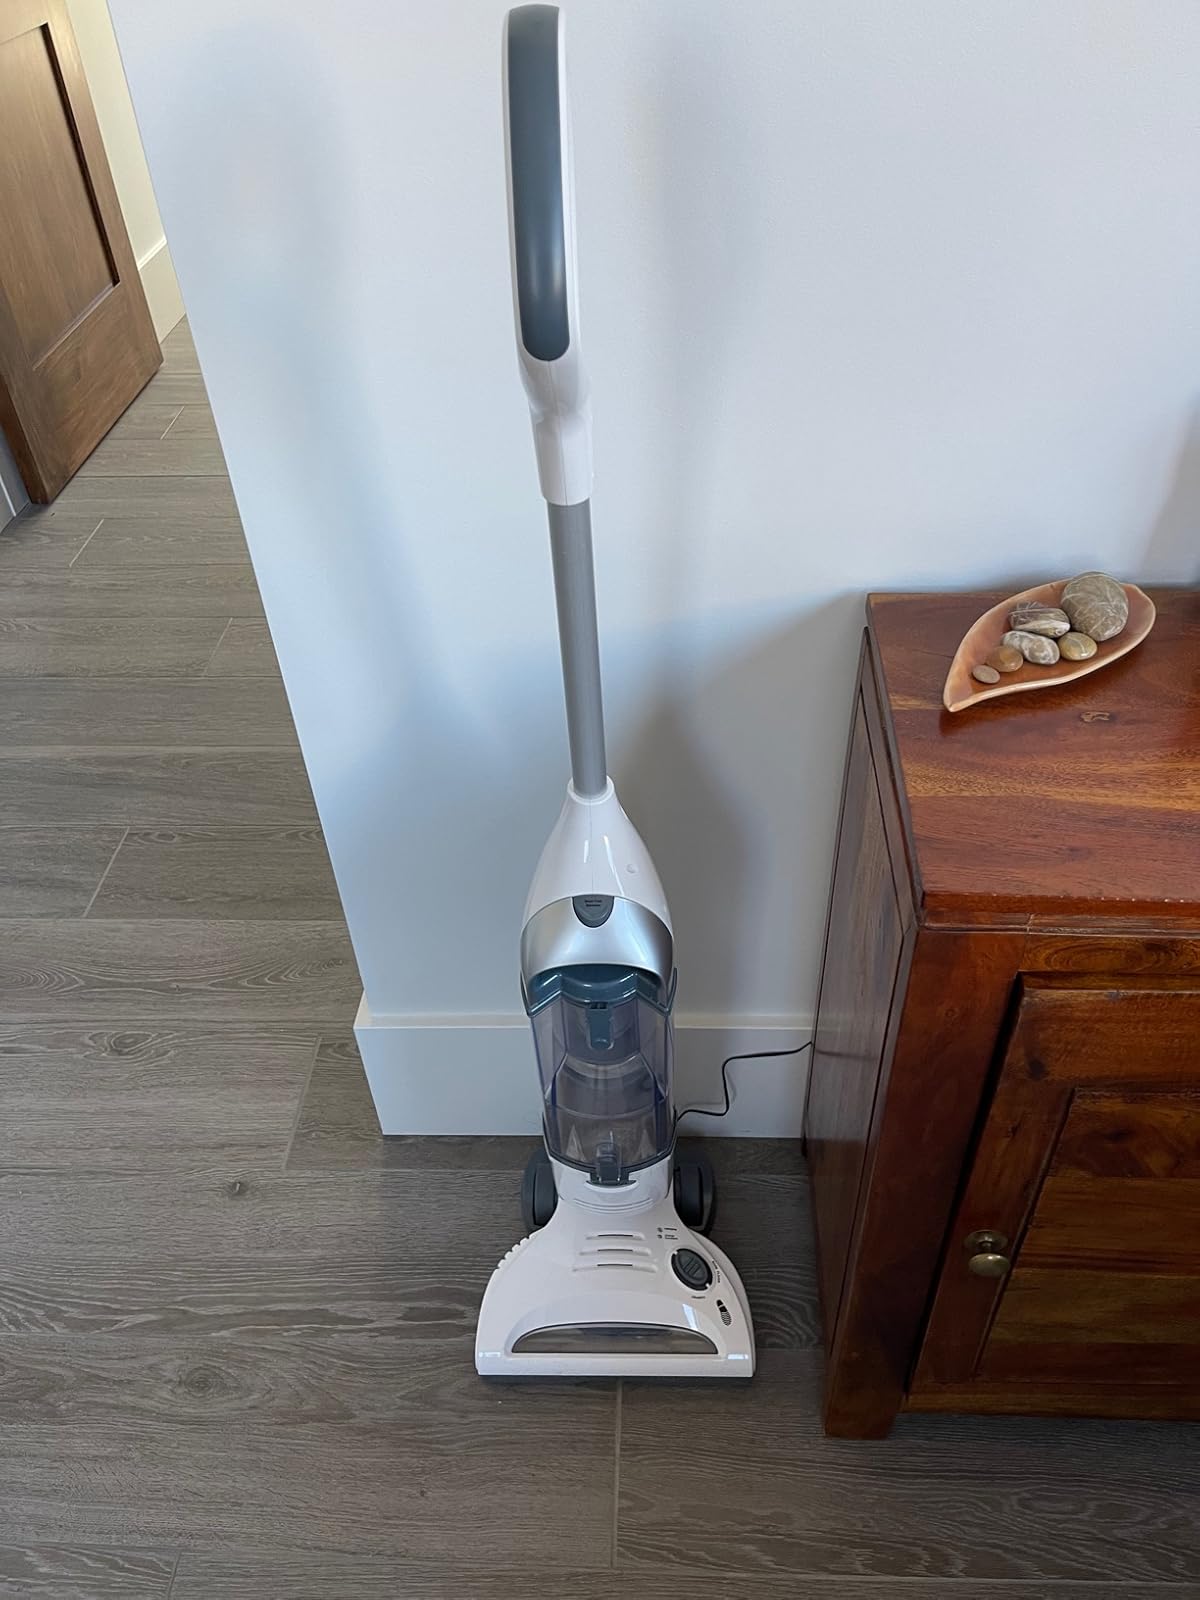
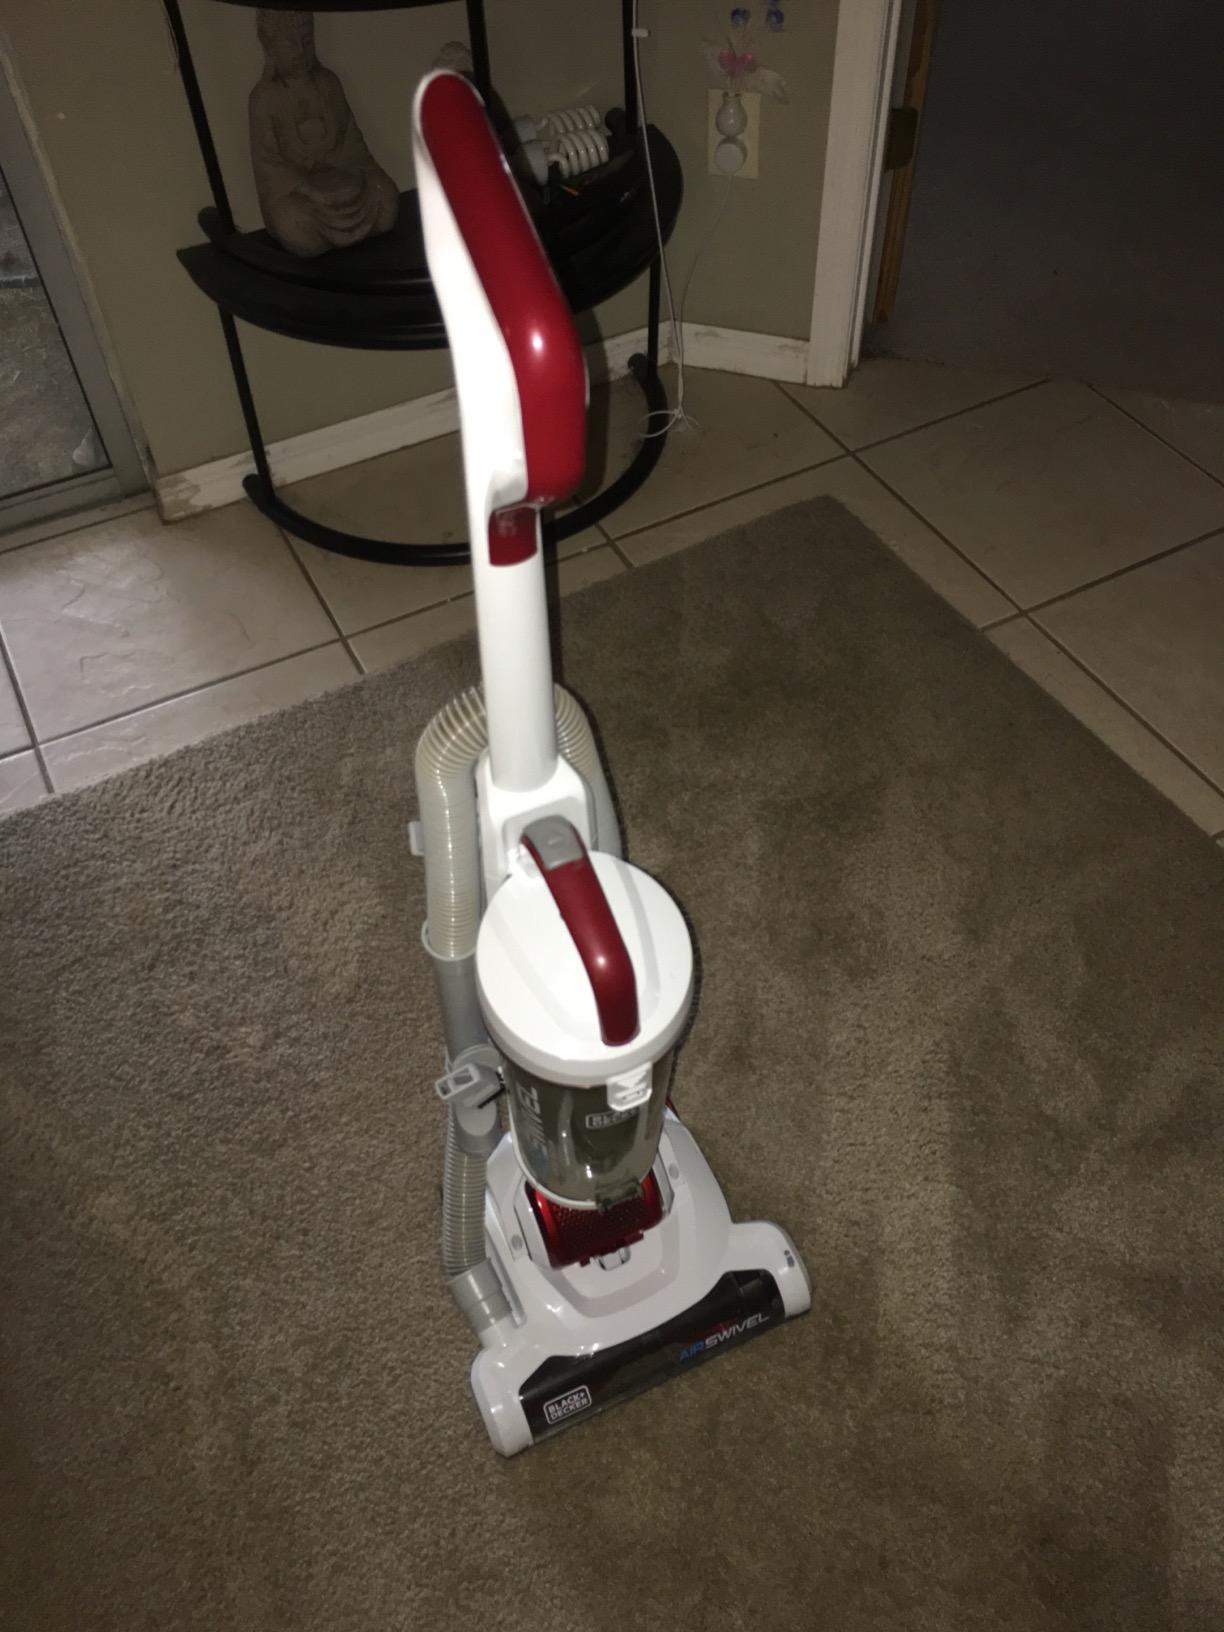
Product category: items_vacuum
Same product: no